Sergipe

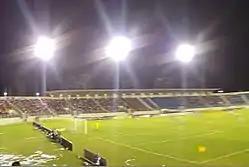
Batistão stadium in Aracaju.

The state has many professional association football teams, like Club Sportivo Sergipe, Associação Desportiva Confiança from the town of Aracaju and Associação Olímpica de Itabaiana from the town of Itabaiana. Lagarto Futebol Clube is another important club in Sergipe, it's from Lagarto, city where the Brazilian-born and Spanish-naturalized footballer Diego Costa was born.